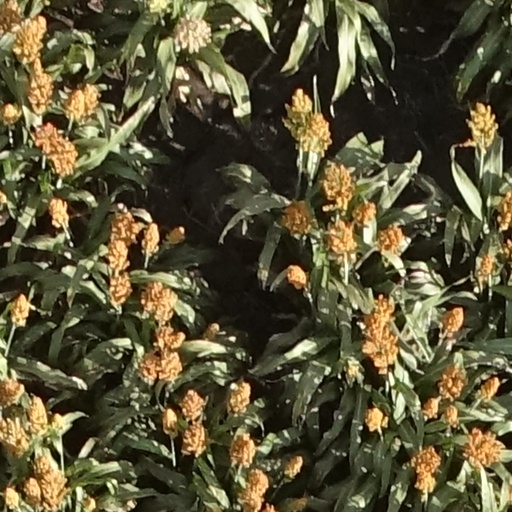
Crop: sorghum